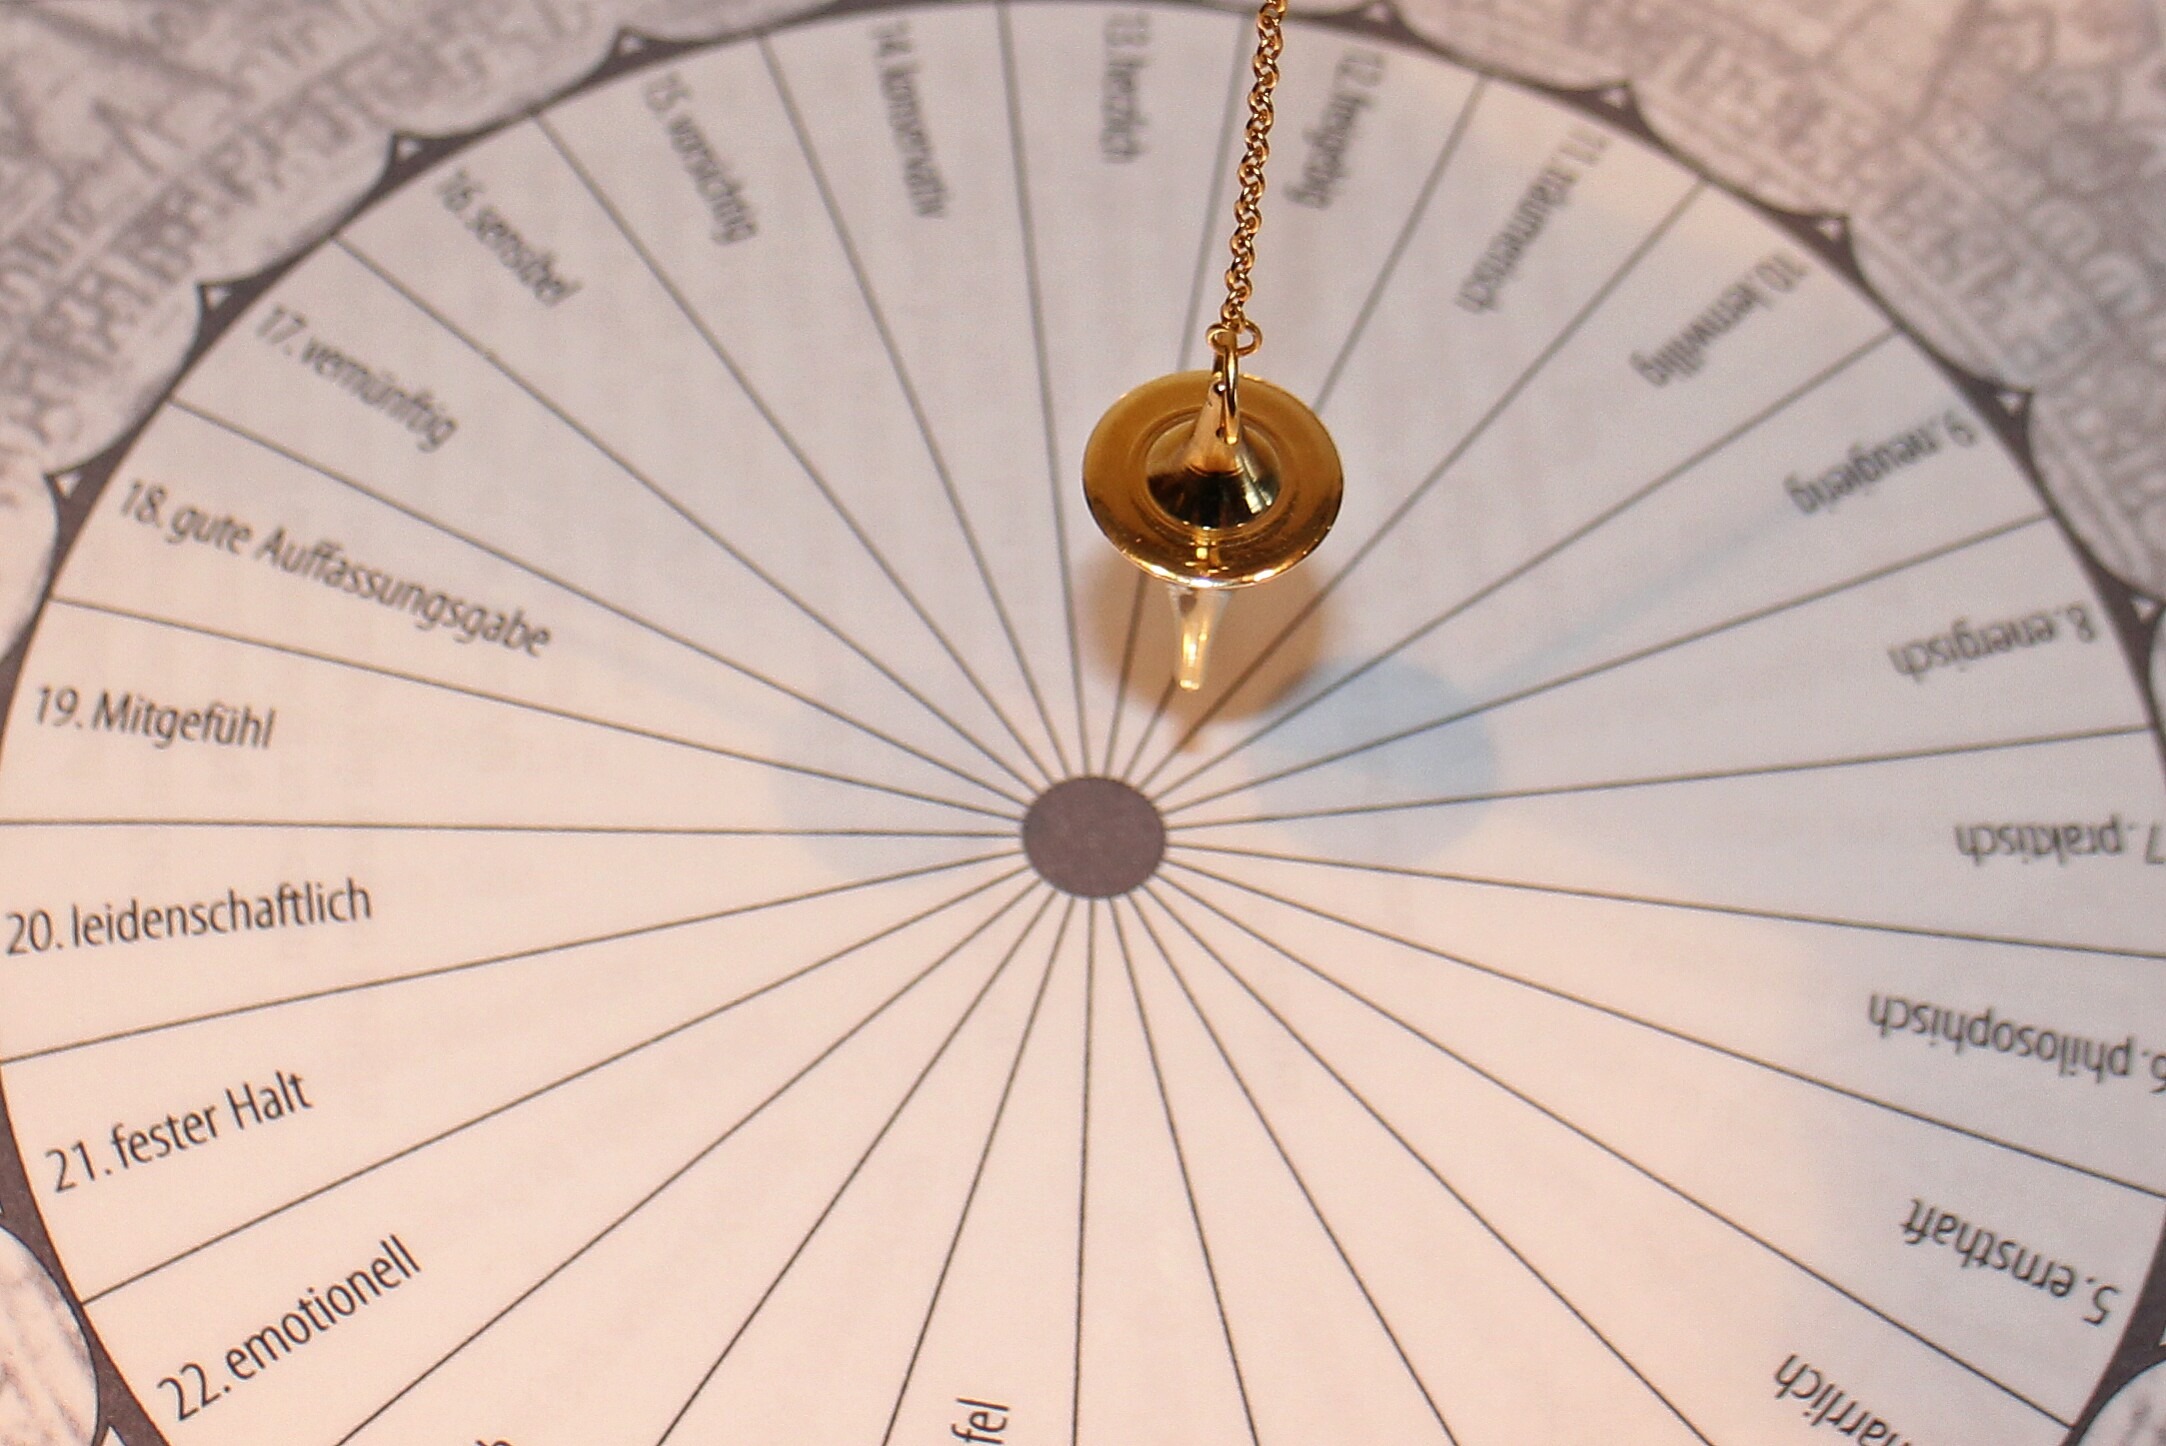
board, tool, commute, line, symbol, cone, compass, pendulum, circle, spiritual, tools, conical, lot, vibrations, shape, template, frequency, new age, vibration, measuring instrument, pendulum vibrations, pendulum frequency, pendulum boards